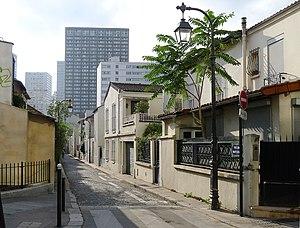
Passage national - Paris XIII
Le passage National est une voie du 13ᵉ arrondissement de Paris, en France.